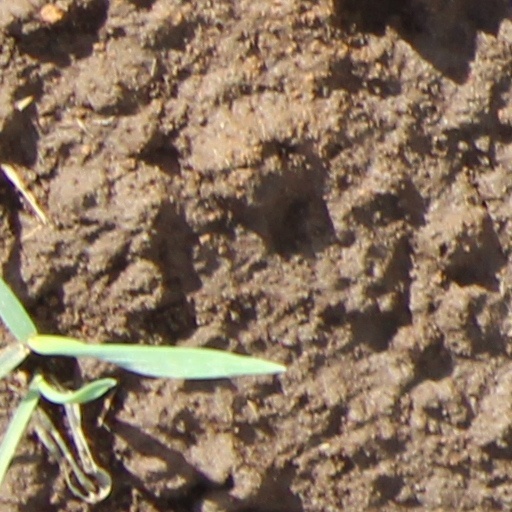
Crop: wheat